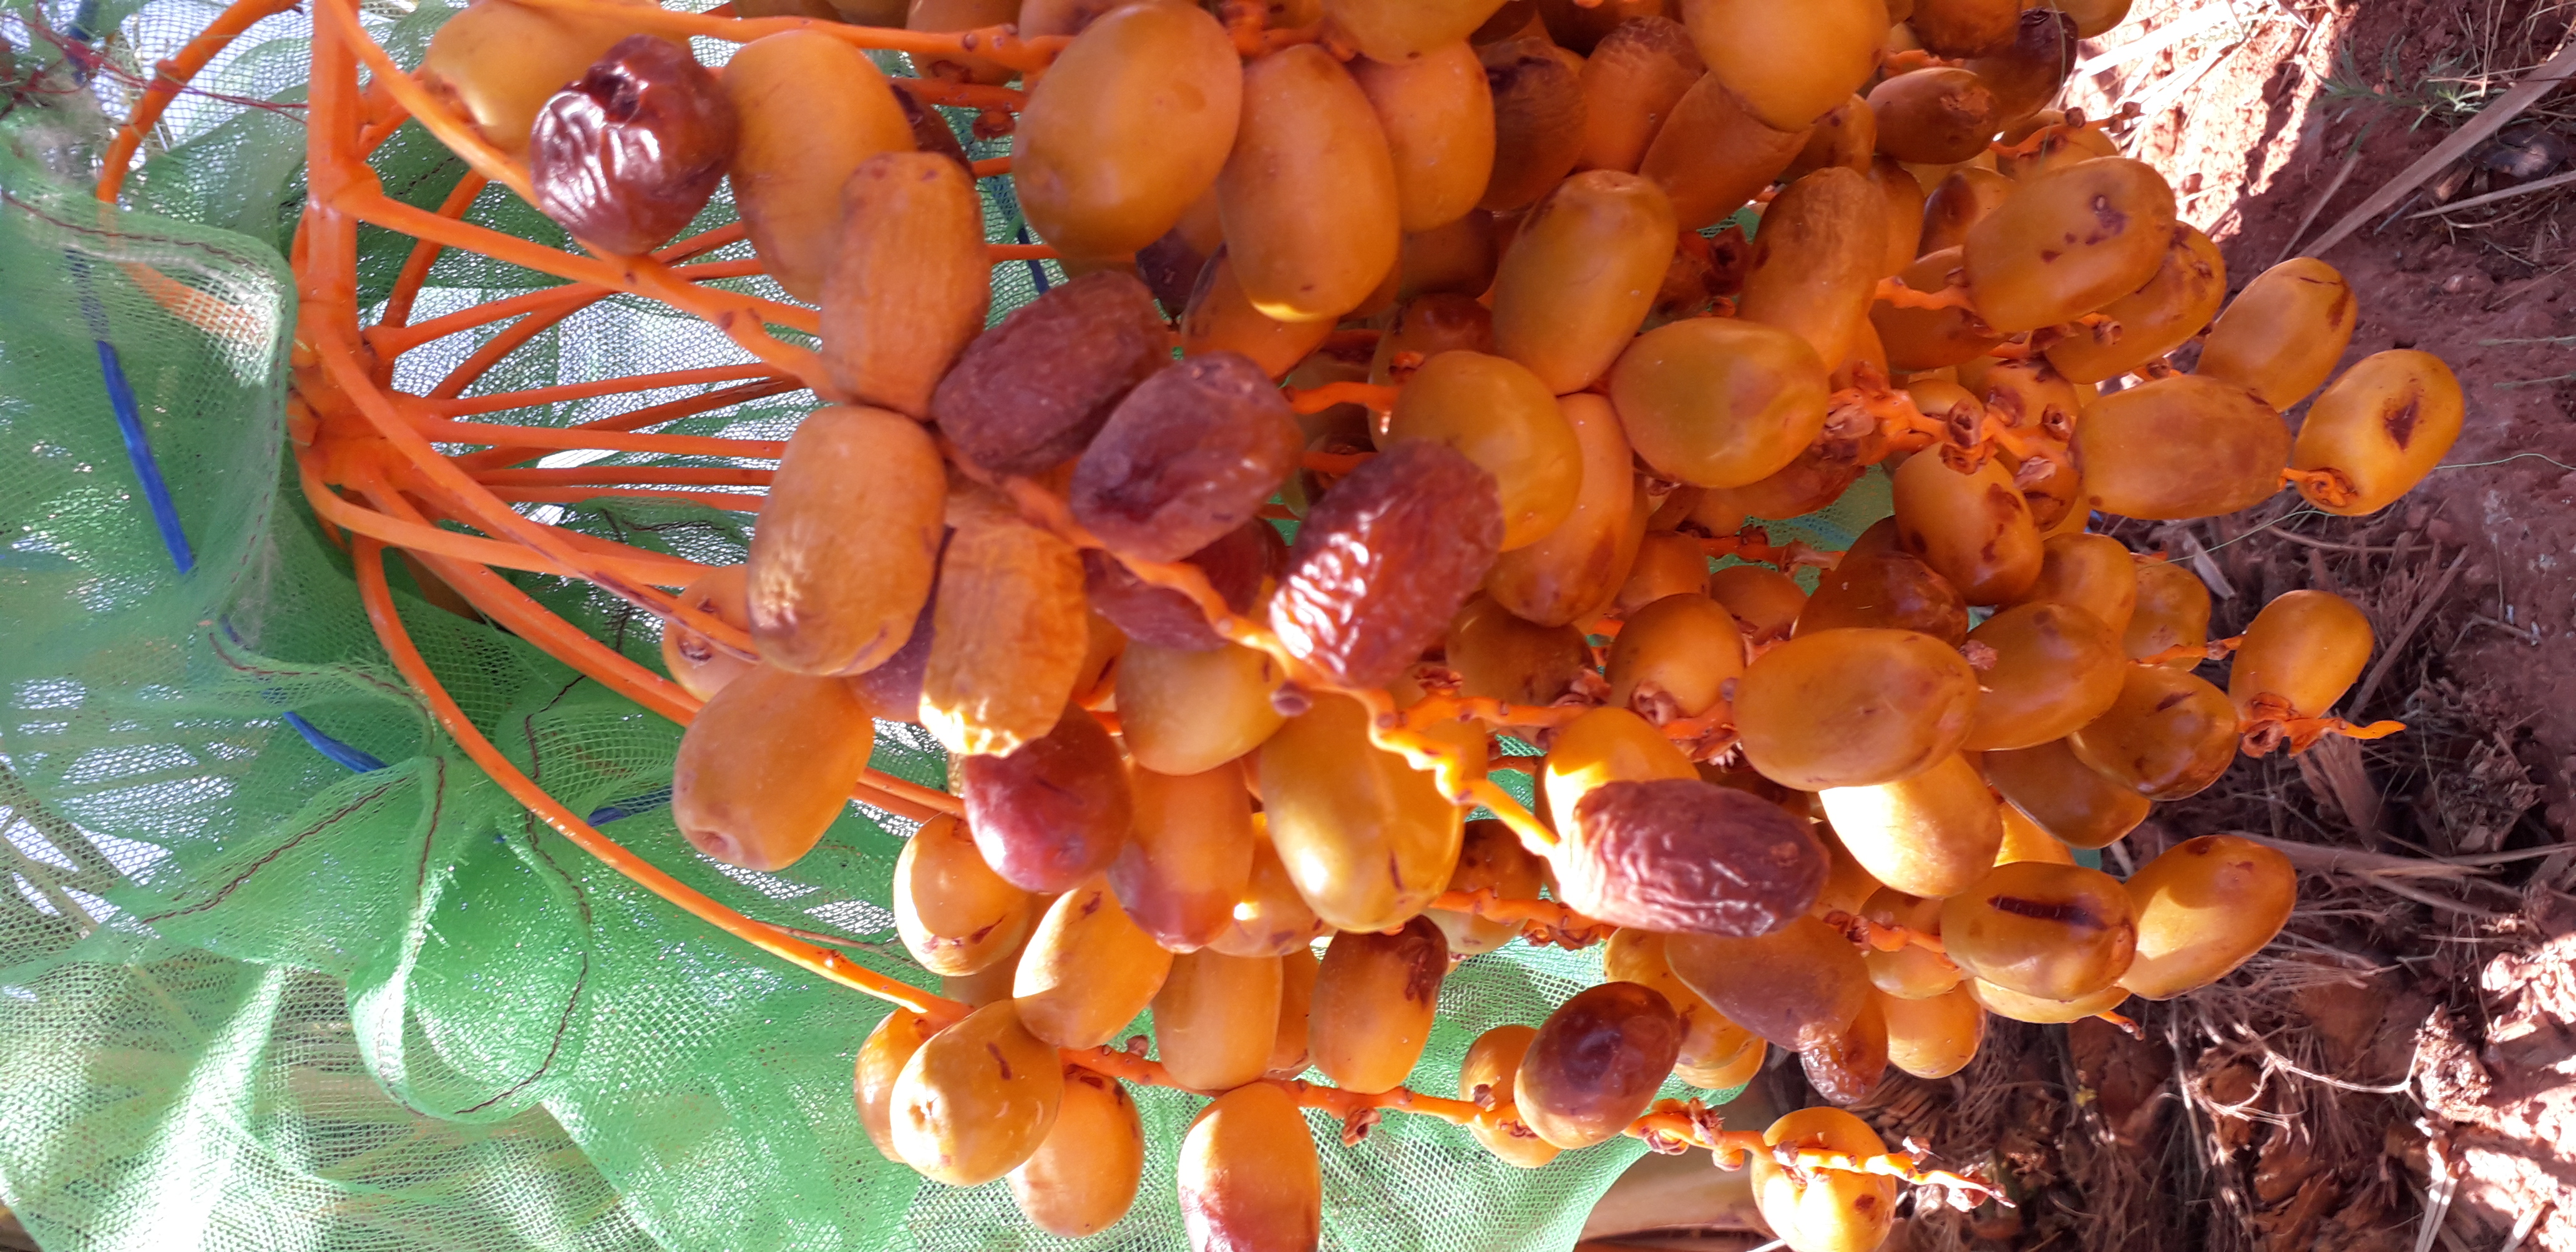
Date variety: Boufagous